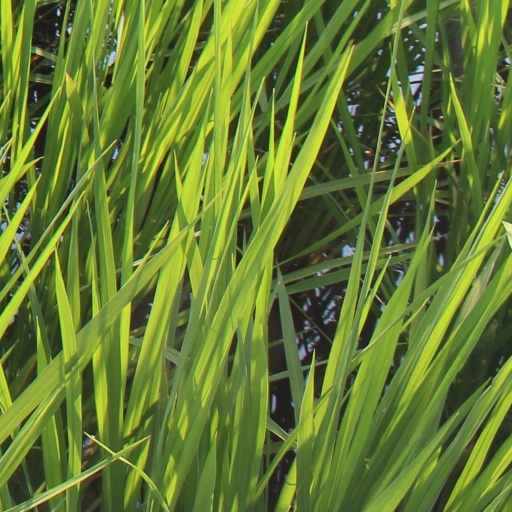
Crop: rice